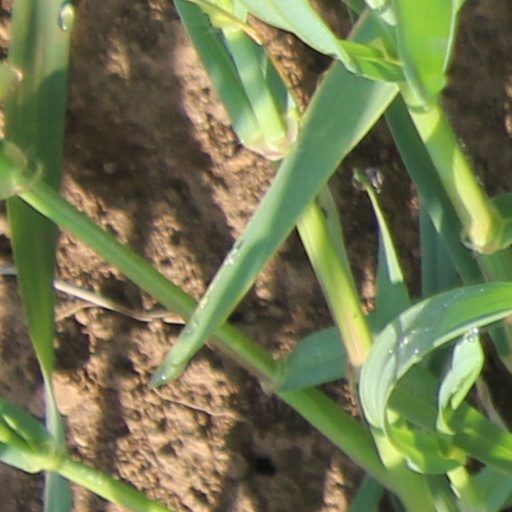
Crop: wheat